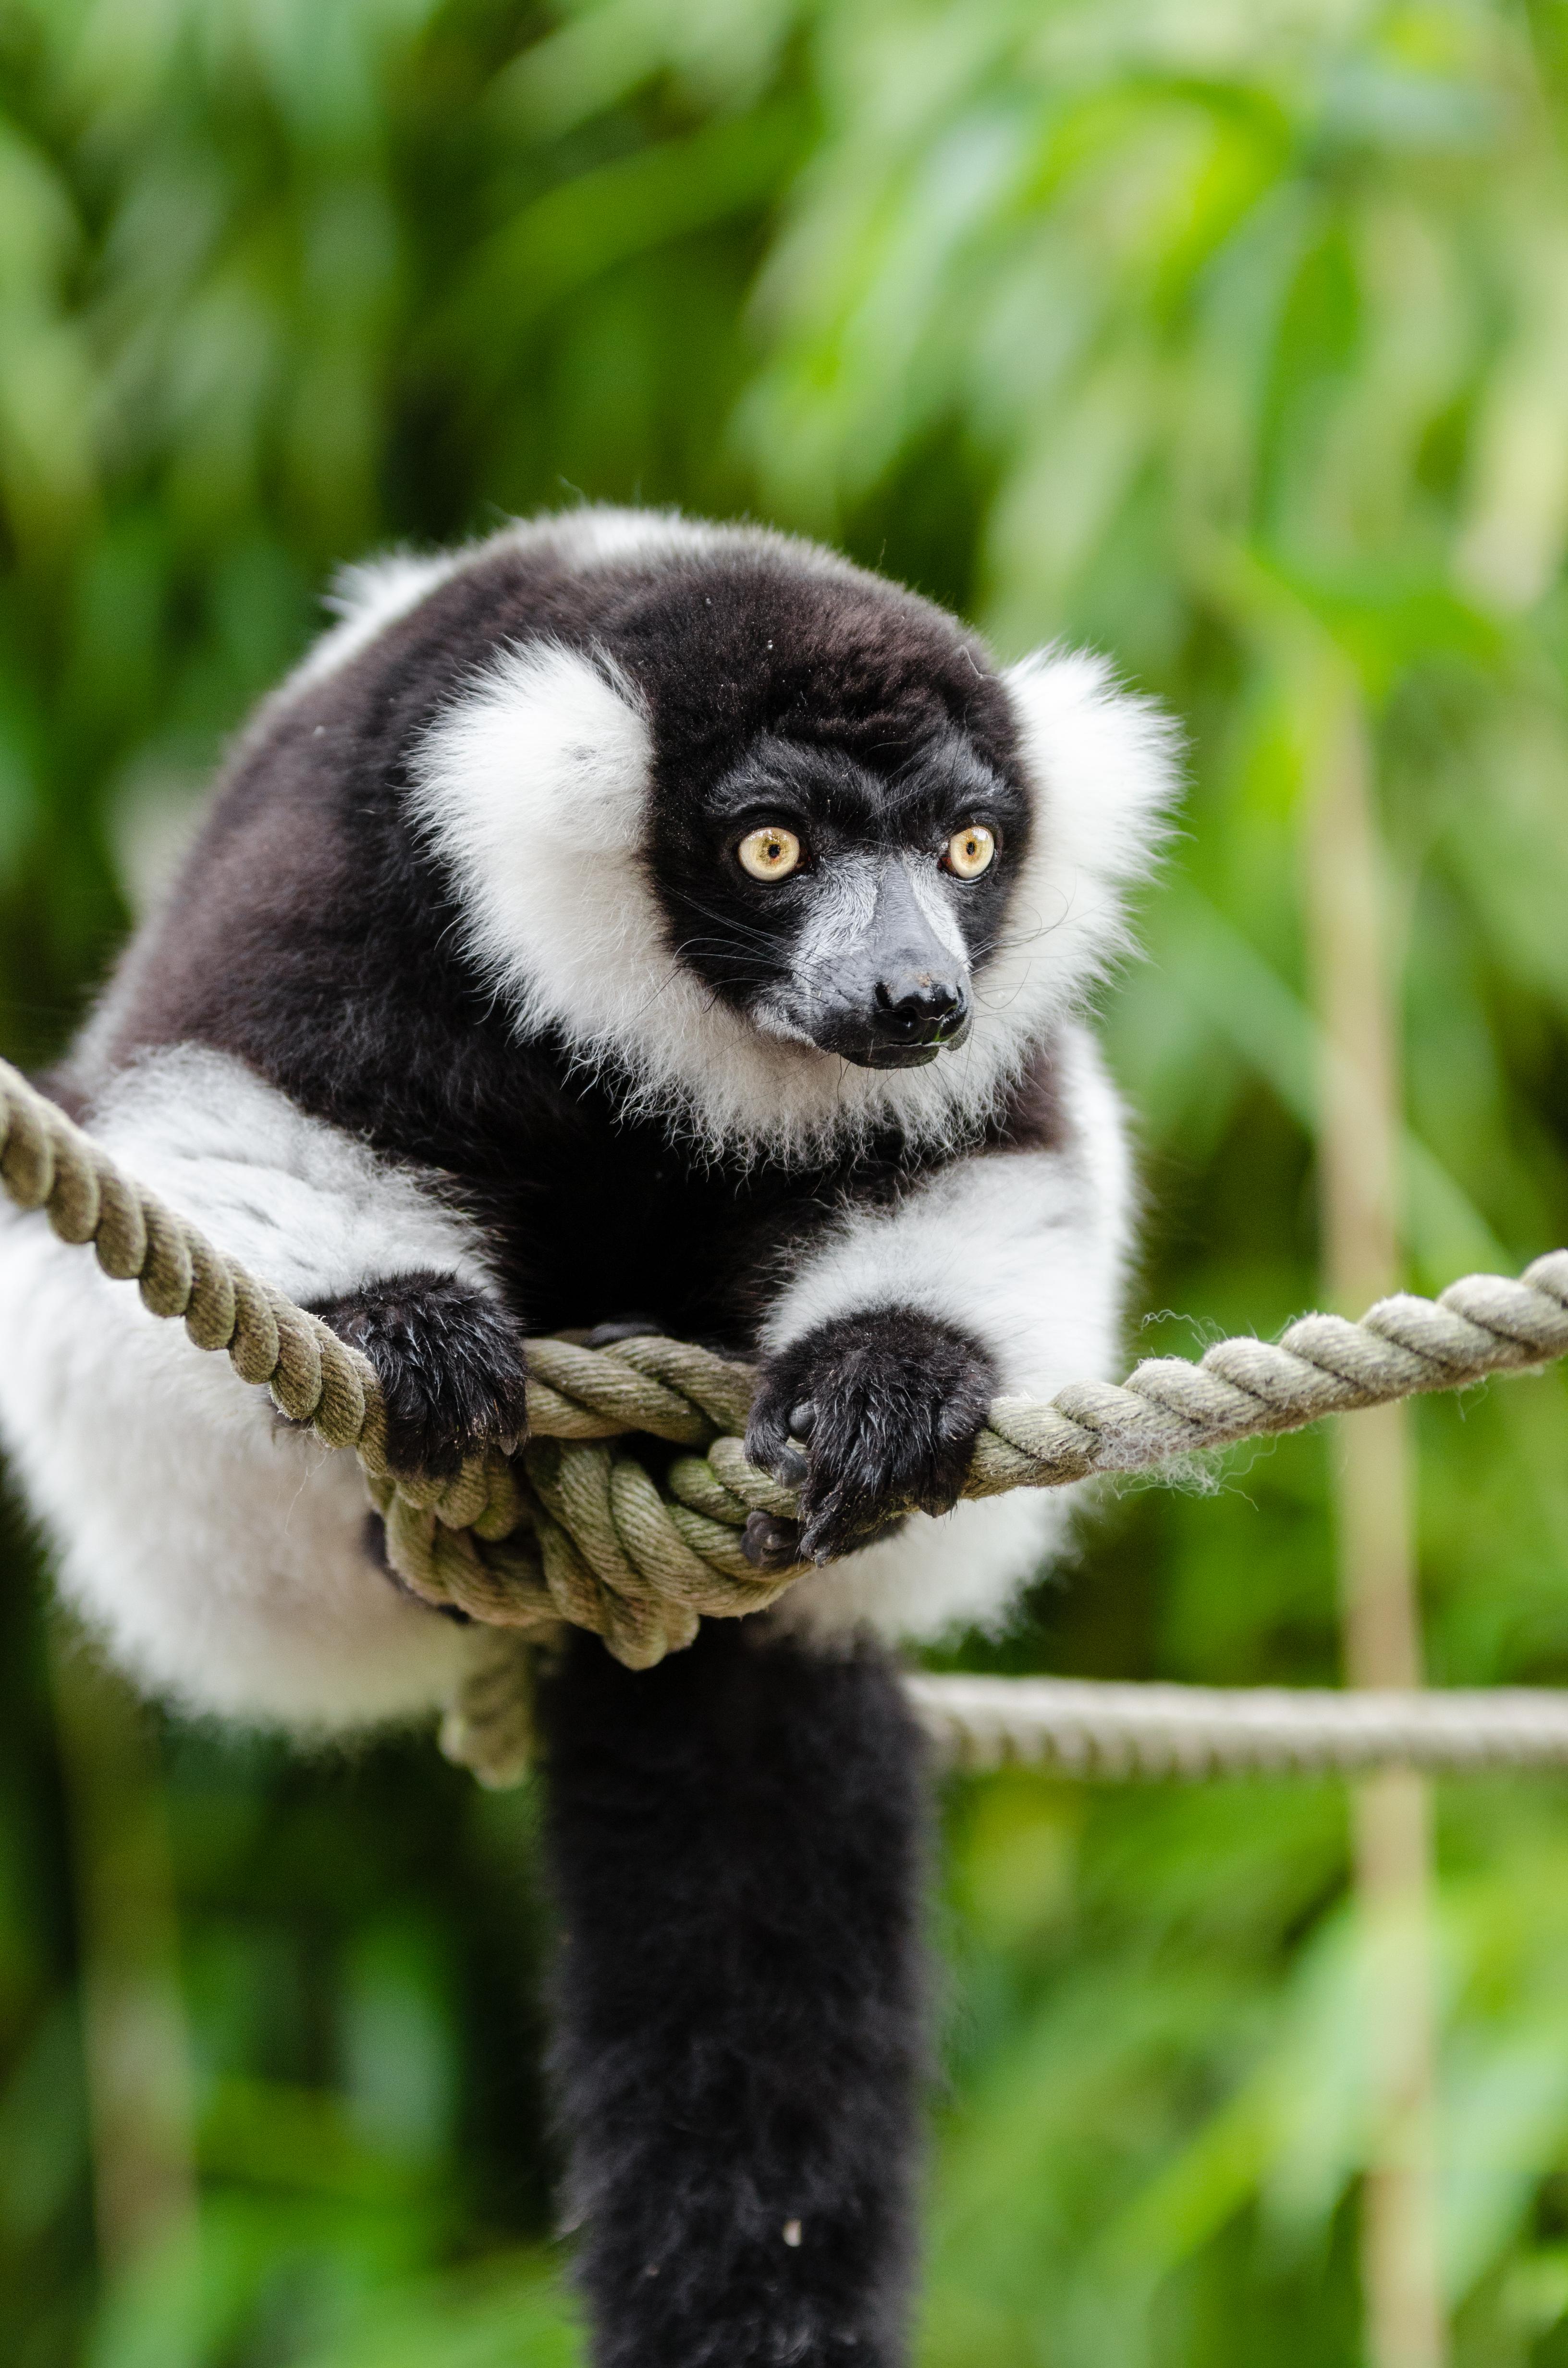
animal, wildlife, zoo, mammal, fauna, primate, gibbon, madagascar, vertebrate, lemur, new world monkey